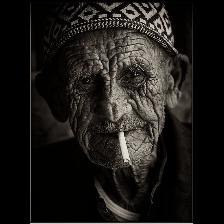
Label: Human